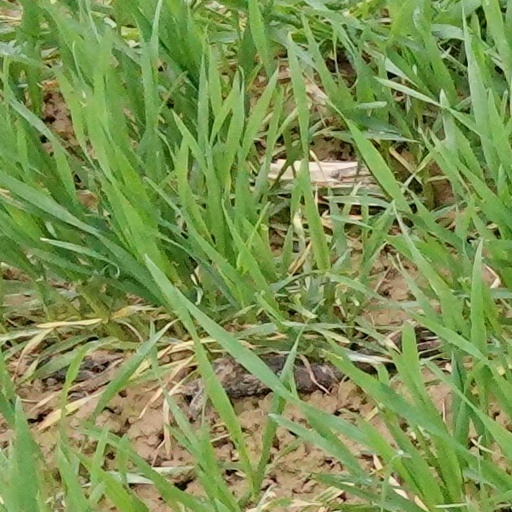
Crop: wheat